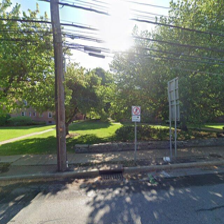
Label: streetView